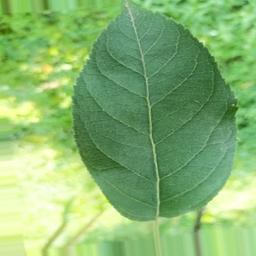
Label: Healthy